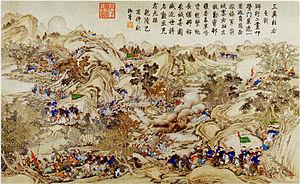
La bataille de Ngọc Hồi-Đống Đa, aussi connue sous le nom de Victoire de Kỷ Dậu, est une expédition militaire organisée en 1788–89, par Qianlong, empereur de la dynastie Qing, pour envahir le Đại Việt alors dirigé par la dynastie Tây Sơn. Elle se déroule à Ngọc Hồi, un endroit situé prés du district de Thanh Tri, et Đống Đa, dans le nord du Vietnam de 1788 et 1789. Elle est considérée comme une des plus grandes victoires de l'histoire militaire du Vietnam.